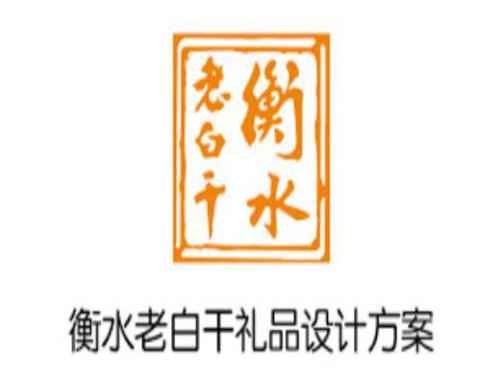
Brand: hengshui laobaigan
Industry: Food